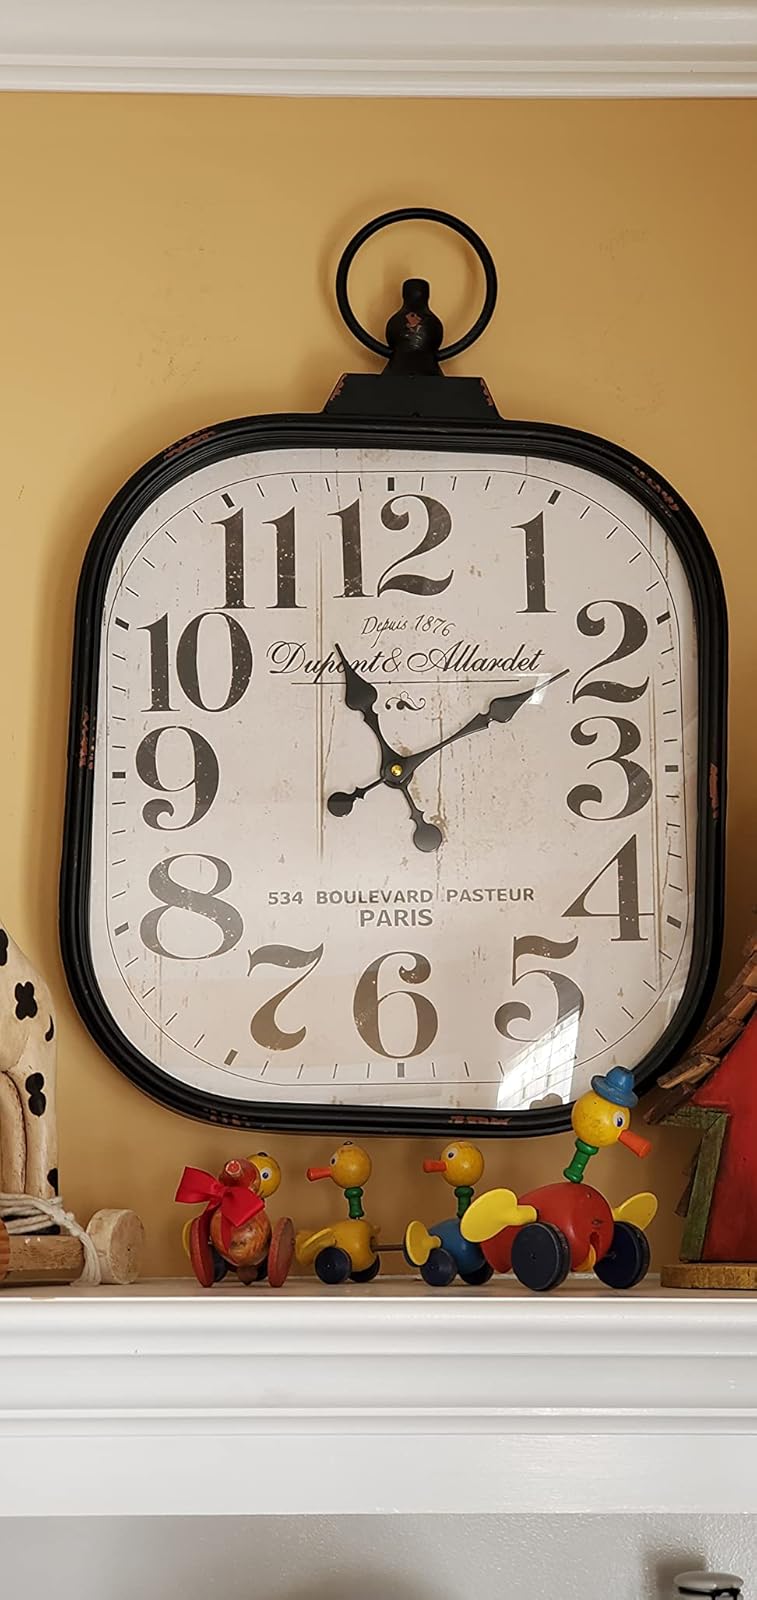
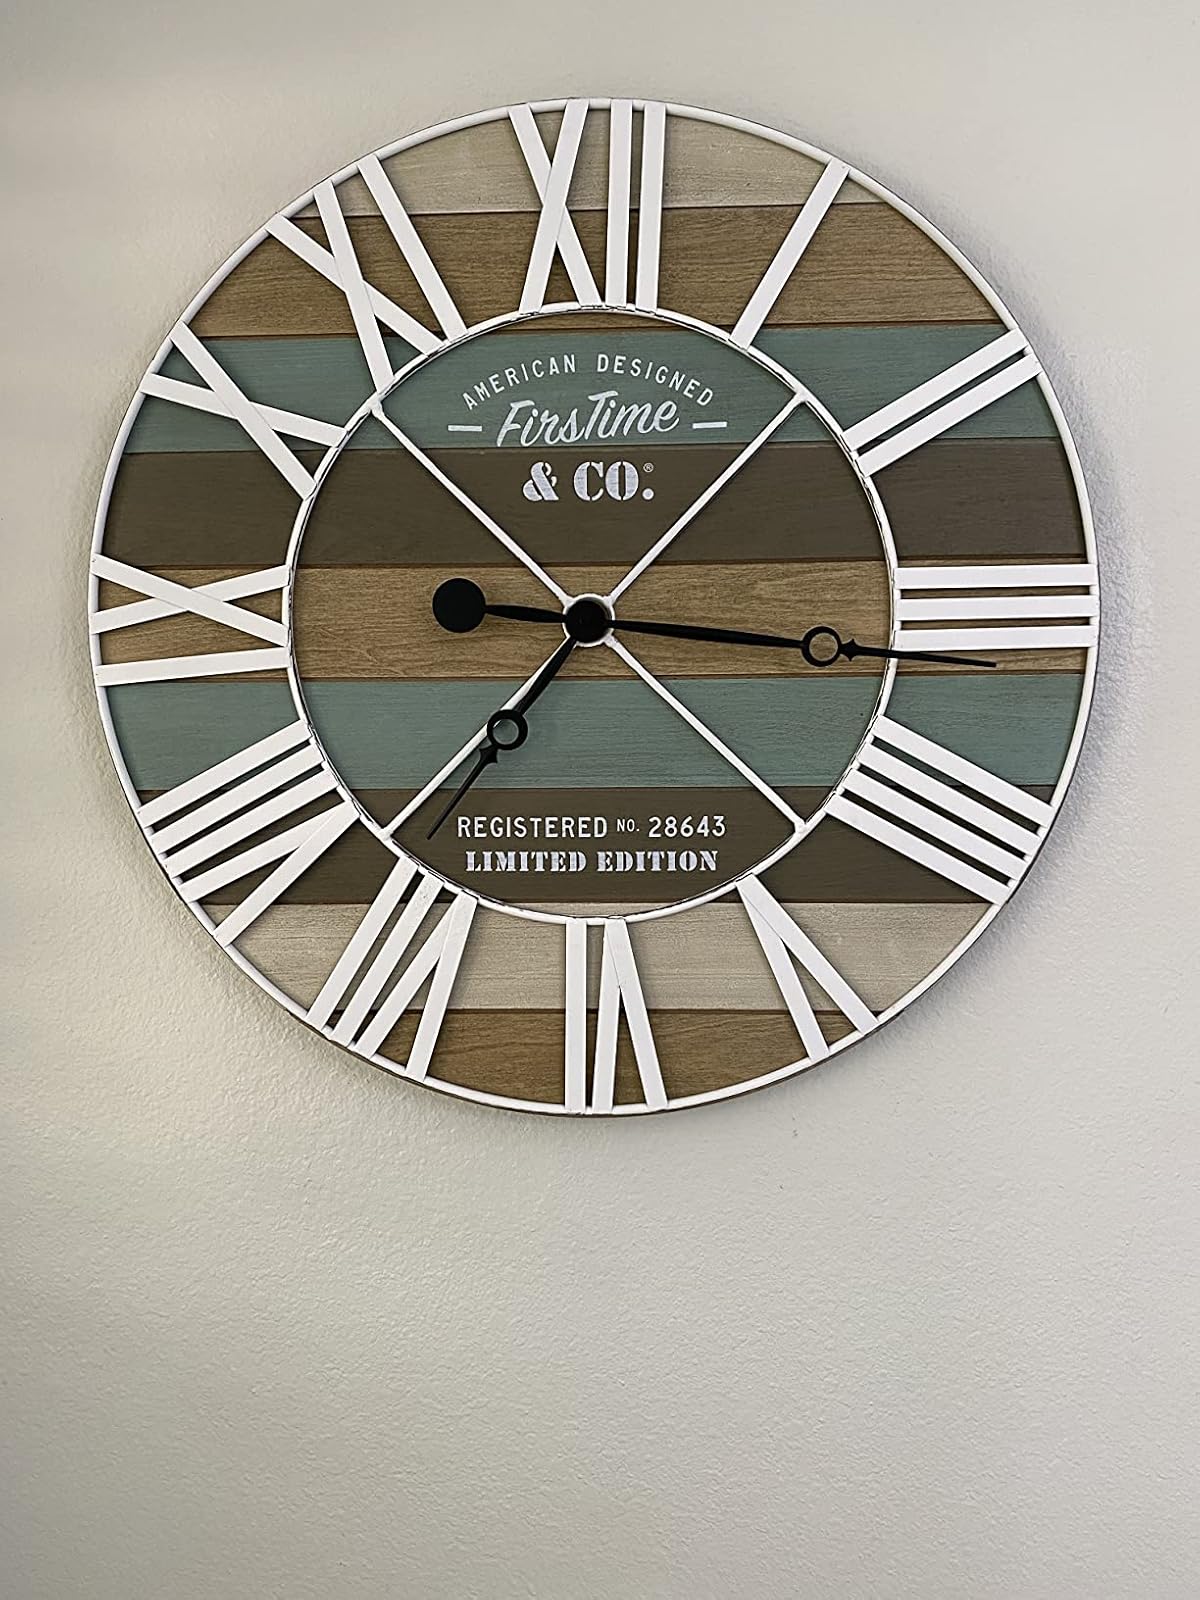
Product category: clock
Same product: no